NLF and PAVN logistics and equipment

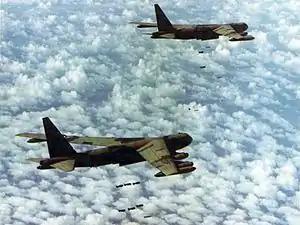
American B-52 bombers made devastating strikes during the Linebacker operations in 1972, but the US was already concluding its involvement in Vietnam that year. Over 1,800 aircraft (including 31 of the heavy bombers) were downed in combat by North Vietnamese anti-aircraft defenses during the war.

VC/PAVN weapons had to be moved from shipment points in the North, Cambodia or down the Ho Chi Minh Trail. Small, jungle workshops produced simpler types of ordnance such as reloaded rifle cartridges and grenades. A large number of small supply depots, widely dispersed to guard against attack, furnished units on the move. Impressed labor groups of civilians also hauled ammo and supplies for the Front. ARVN and US sources were also significant localized conduits of arms. VC fighters in some areas ironically treasured the American M16 rifle despite its sometimes quirky performance, for the wide availability of both the weapon and its ammunition on the black market or through purchase from corrupt ARVN soldiers, or through the careless handling and loss of magazines by US troops.